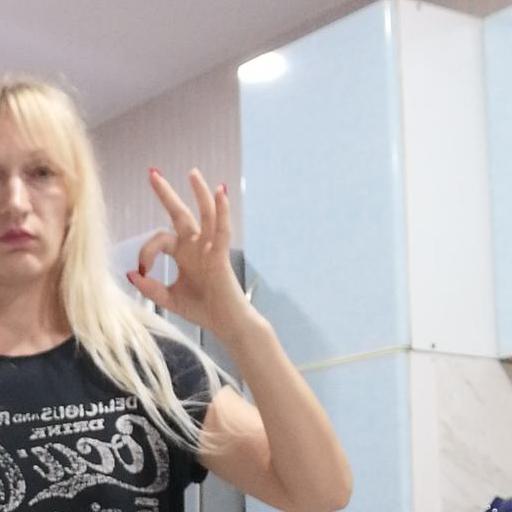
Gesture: ok